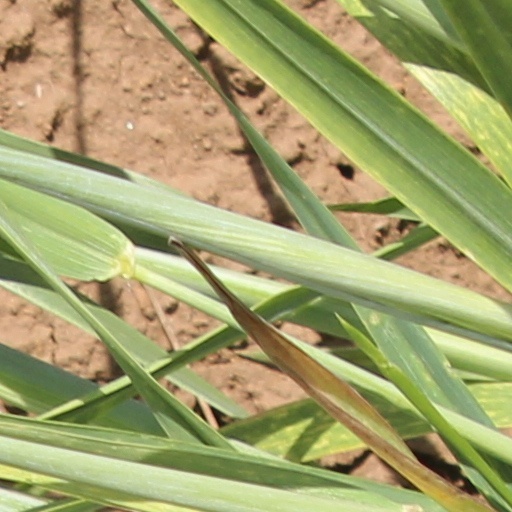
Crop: wheat